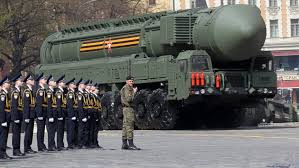
Label: Air Defense